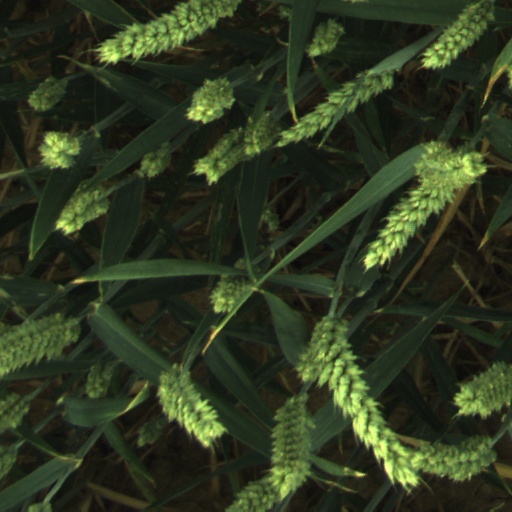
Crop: wheat